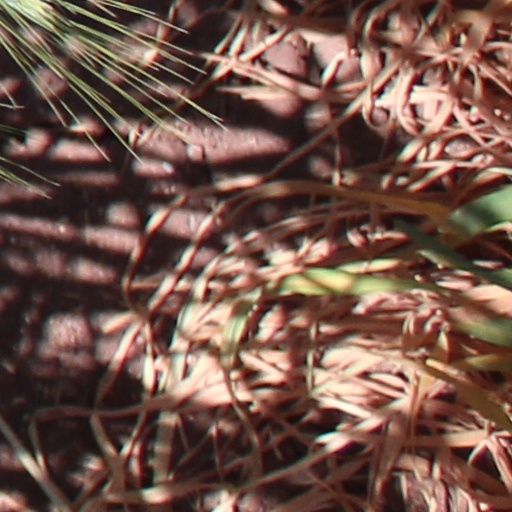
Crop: wheat